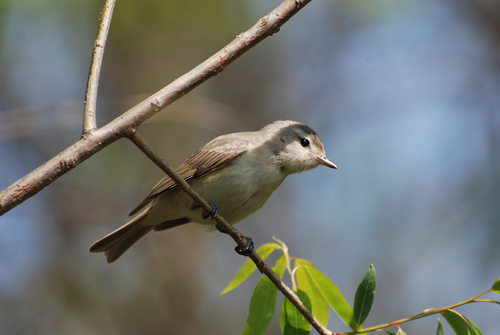
a dull tan bird with dark brown wings and crown.
the bird has a white belly and brown striped wings and head.
this is a grey bird with a brown wing and a white beak.
small light colored bird with brown tipped wingsa small bird with a white breast and light brown wing bars standing on a branch.
this bird is grey with brown and has a very short beak.
this is a smaller bird with grey wings and tail and a white breast and body.
a small bird with a white belly and brown wings and crown.
a very small bird with a white superciliary, light brown in the belly, darker in the primary wings.
this bird has a pointed bill, with a white breast.
Species: Warbling Vireo